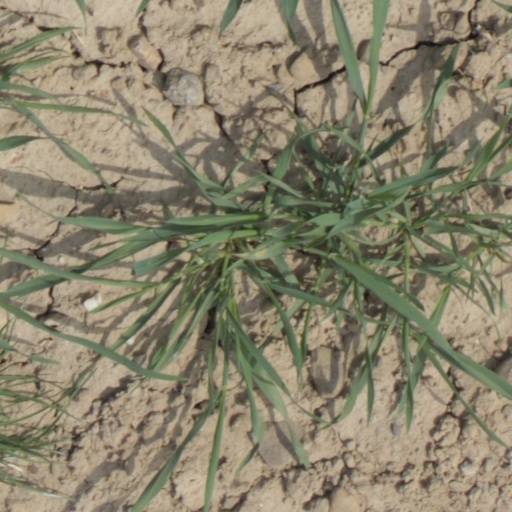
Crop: wheat